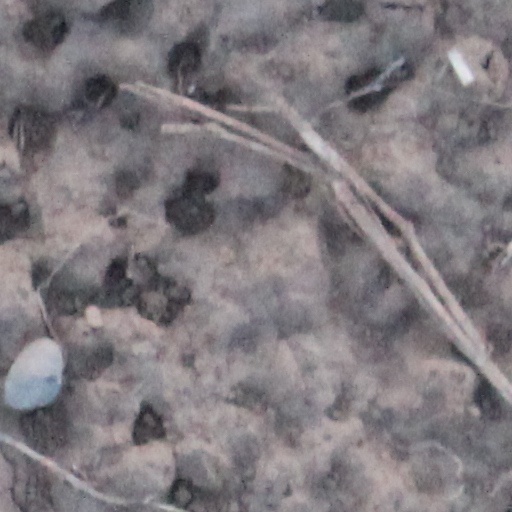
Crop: wheat